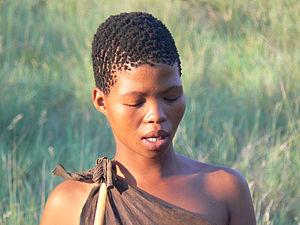
Les San sont un ensemble de peuples autochtones d'Afrique australe. Le terme San tend à remplacer Bochiman, utilisé durant la période de la colonisation.
Le noir est la couleur de cheveux la plus foncée et la plus commune. Elle est due à un gène dominant et on la trouve chez des personnes de toutes origines. Elle contient beaucoup de mélanine et est moins dense que les autres couleurs de cheveux. On considère les cheveux noirs comme les plus brillants de tous. Ils peuvent être légèrement brun-roux, brun très sombre ou couleur bleu de minuit. Quelquefois, les cheveux noirs présentent des reflets bleu-argenté au soleil, de même que certains cheveux bruns peuvent présenter des reflets roux. On appelle alors cette couleur, aile de corbeau ou également onyx. Une croyance populaire explique que cette couleur est en fait due au reflet du ciel sur les cheveux, car ceux-ci sont très brillants.